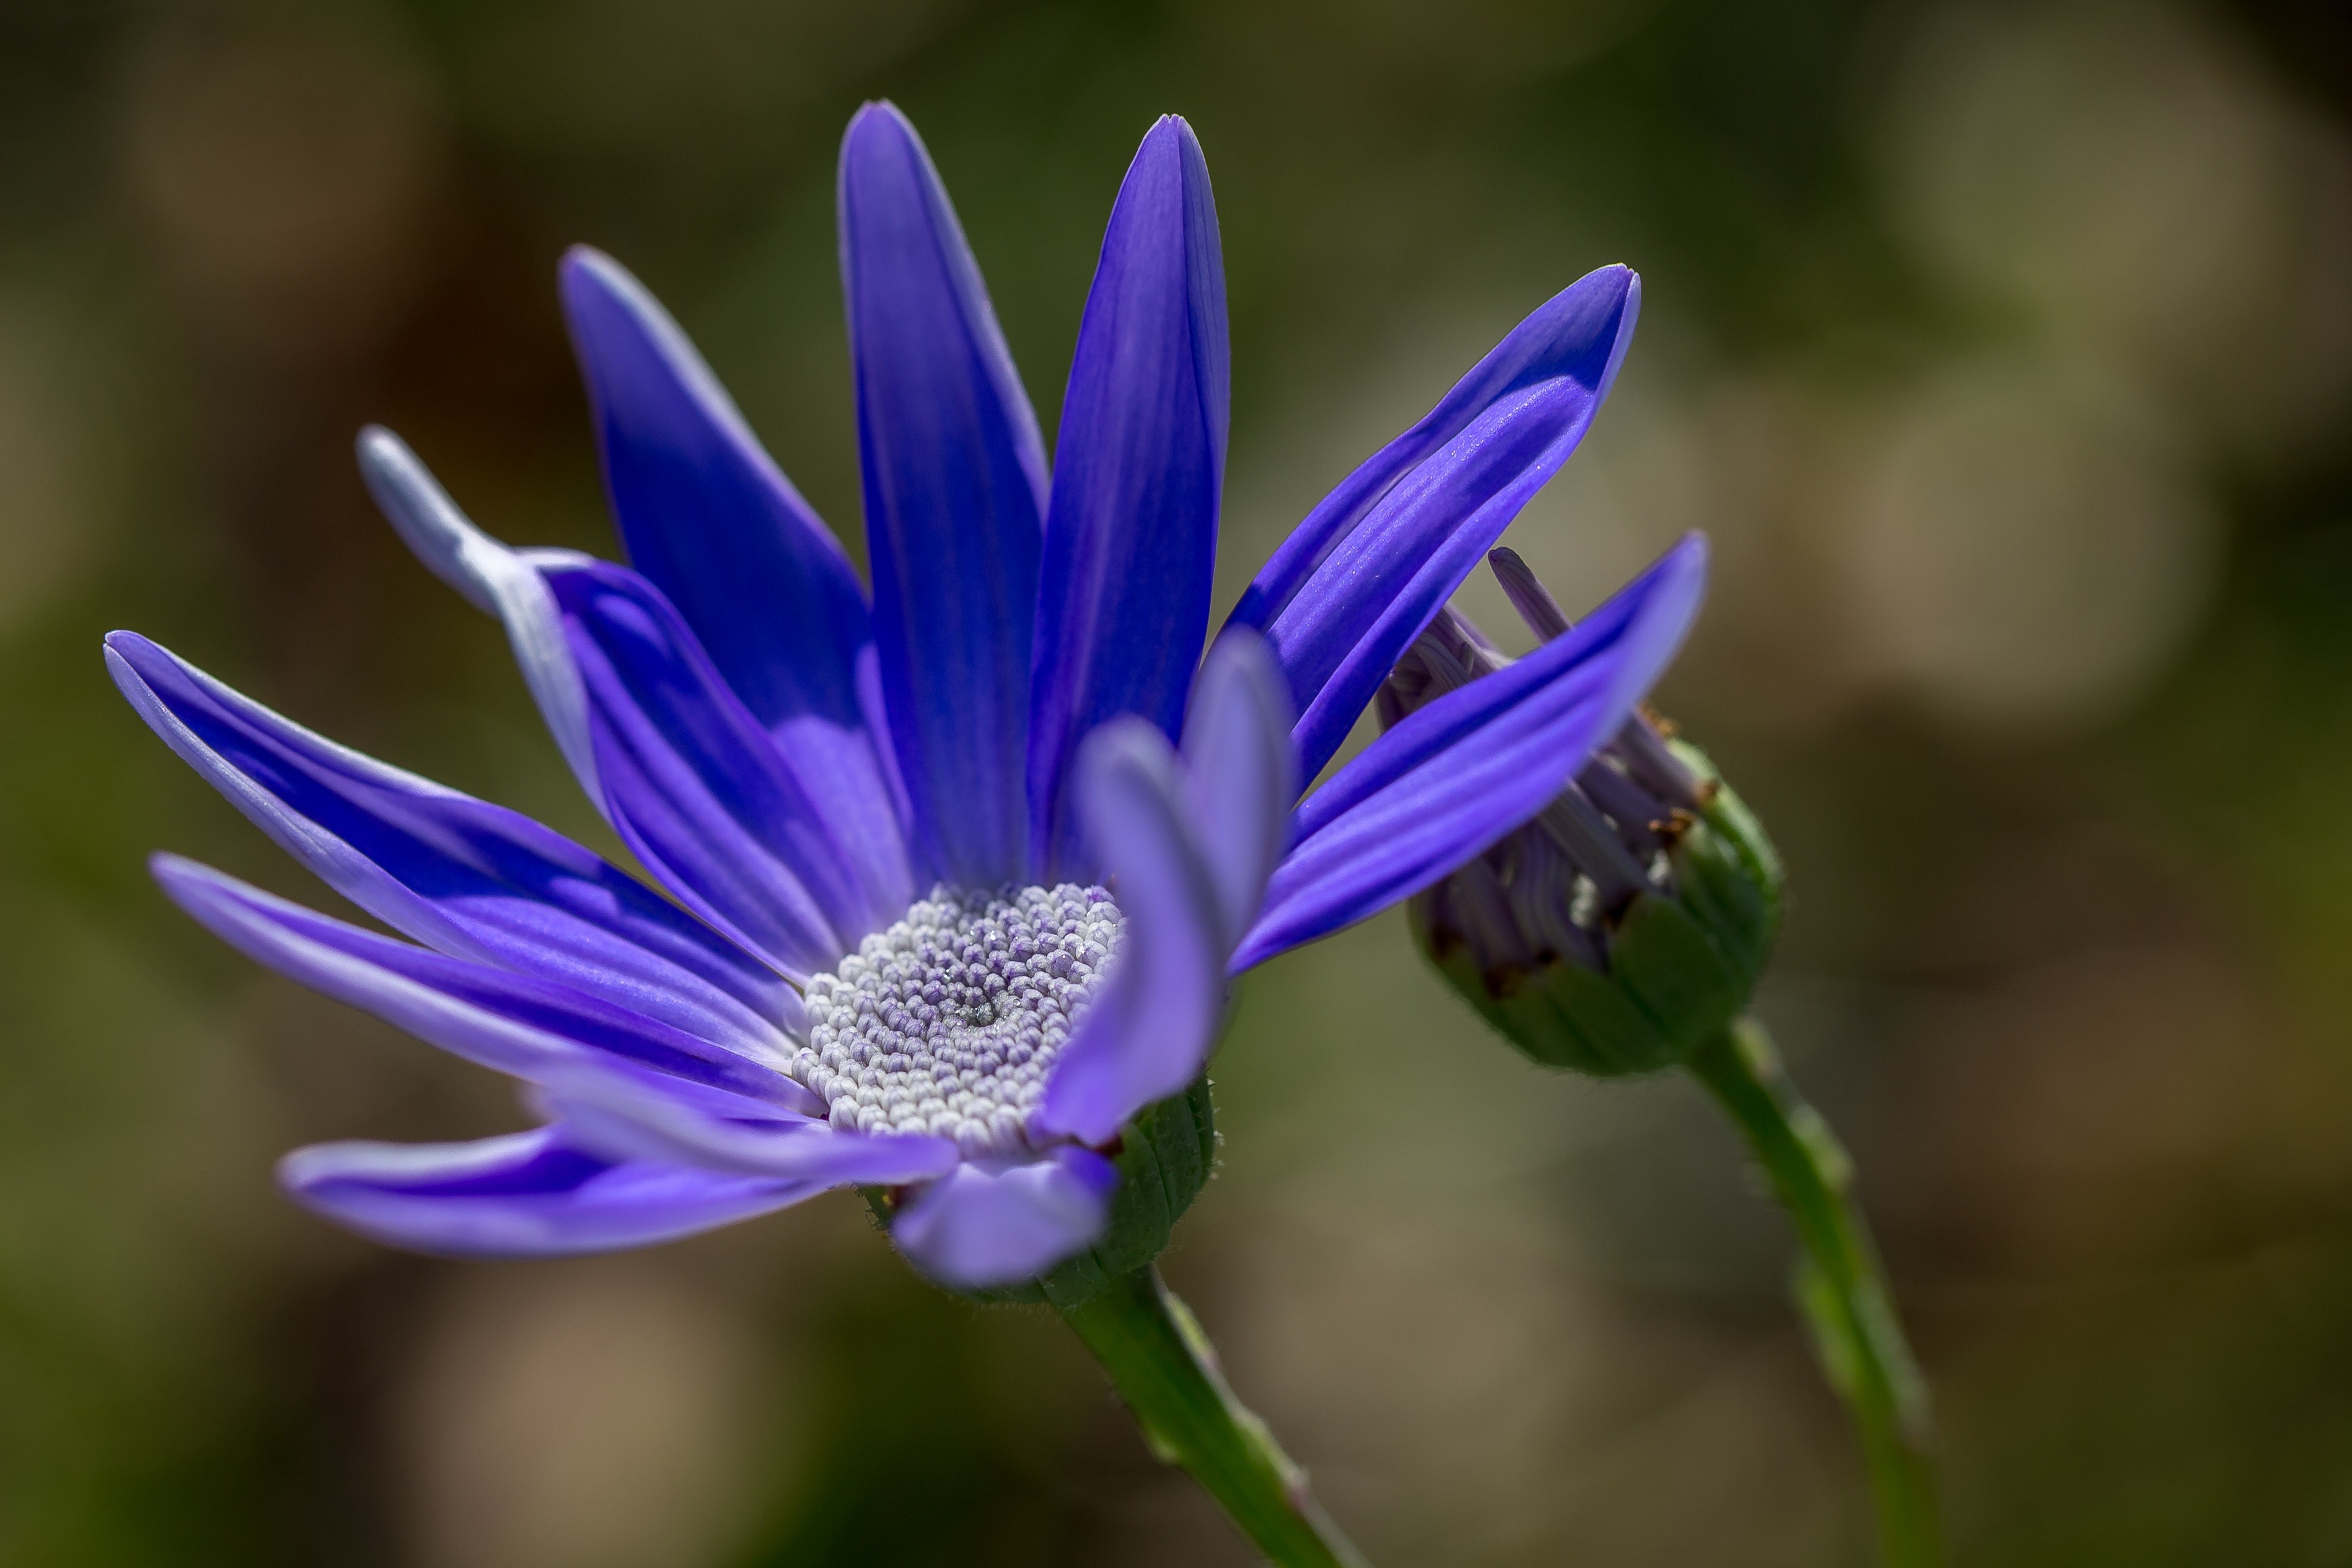
nature, blossom, plant, flower, petal, bloom, spring, green, herb, produce, botany, blue, flora, wildflower, close up, roadside, macro photography, flowering plant, daisy family, plant stem, land plant